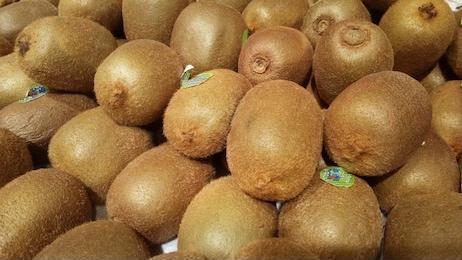
Label: Kiwi